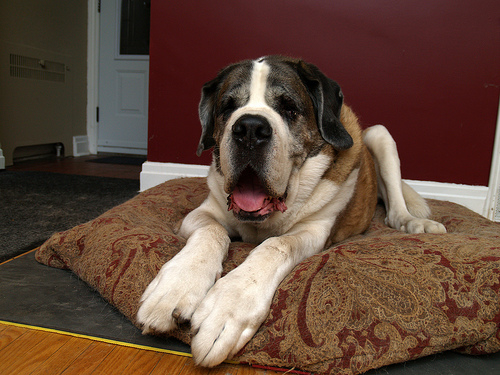
Animal: dog
Breed: saint bernard